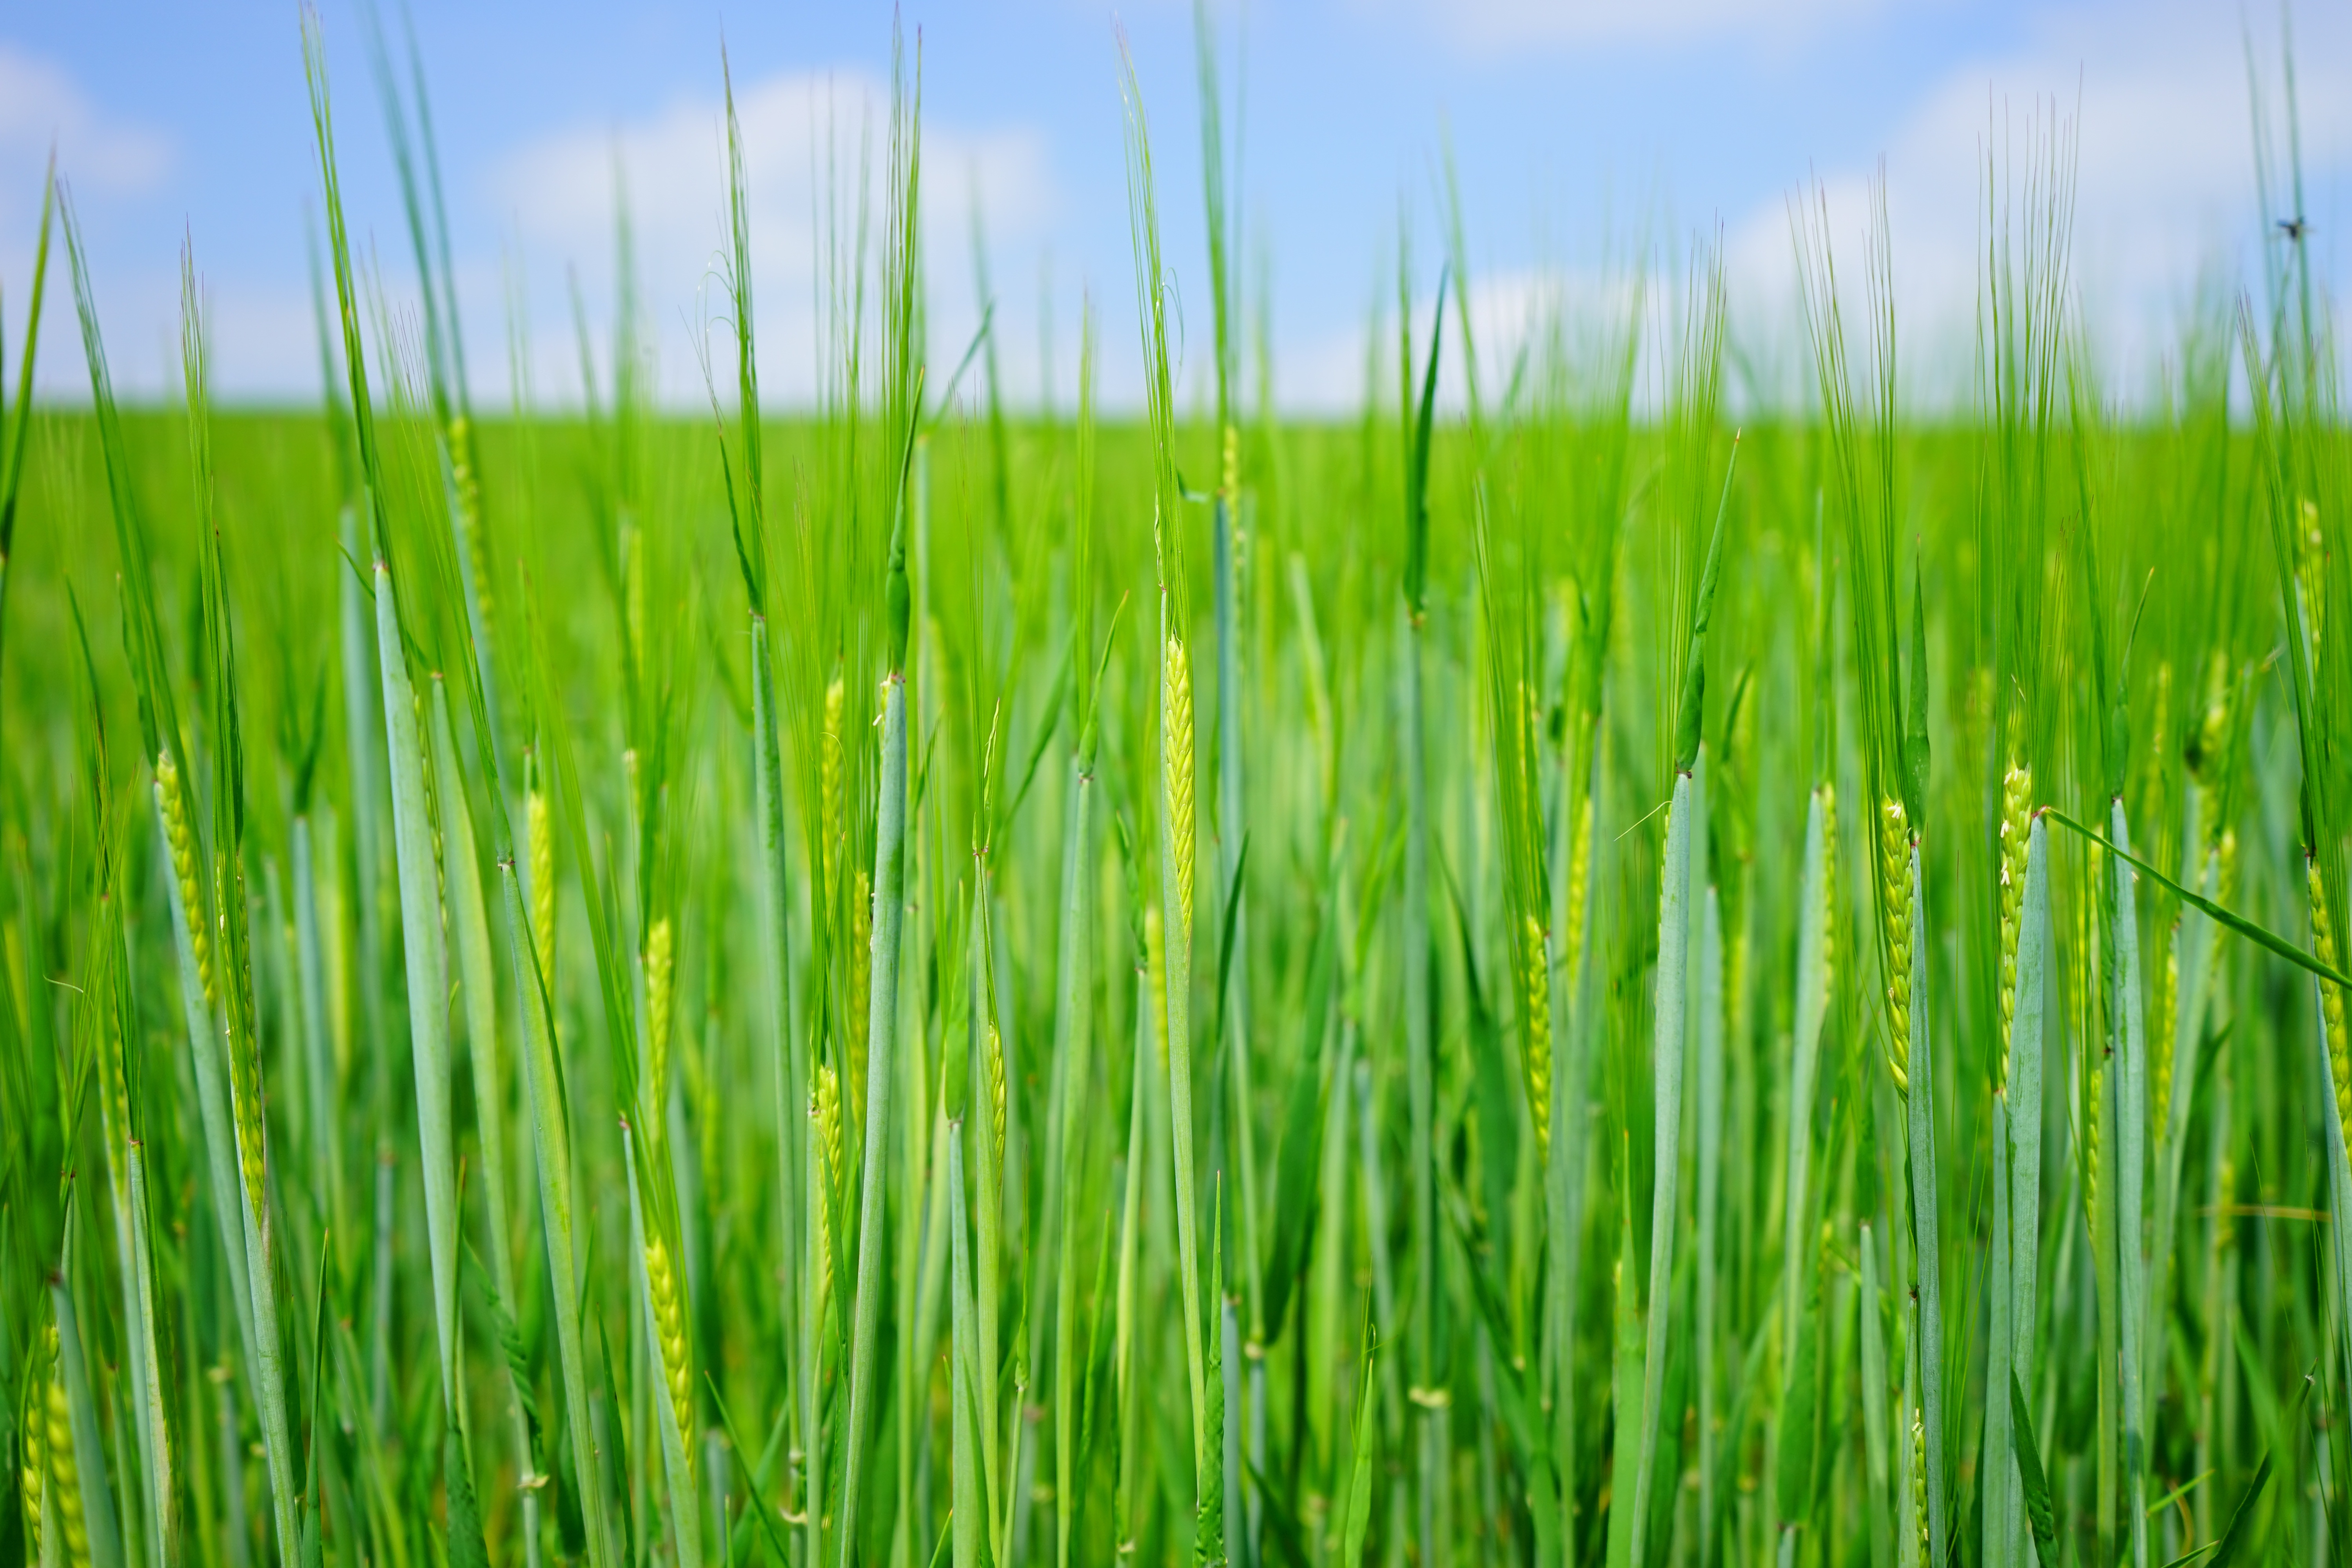
grass, growth, plant, field, lawn, meadow, wheat, grain, prairie, seed, summer, young, food, green, crop, ear, agriculture, spike, cultivation, wheat field, grassland, cornfield, cereals, frisch, poaceae, triticum, licorice, shoots, corn ear, paddy field, flowering plant, halm, wheatgrass, agricultural economics, sowing, wheat spike, chrysopogon zizanioides, ear of corn, getreideanbau, triticum aestivum, grass family, plant stem, land plant, hierochloe